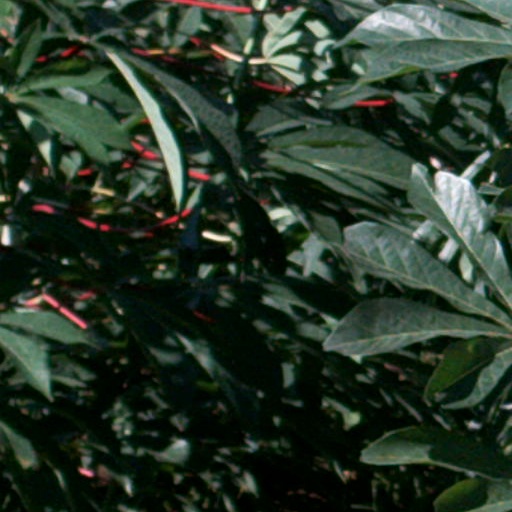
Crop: cassava